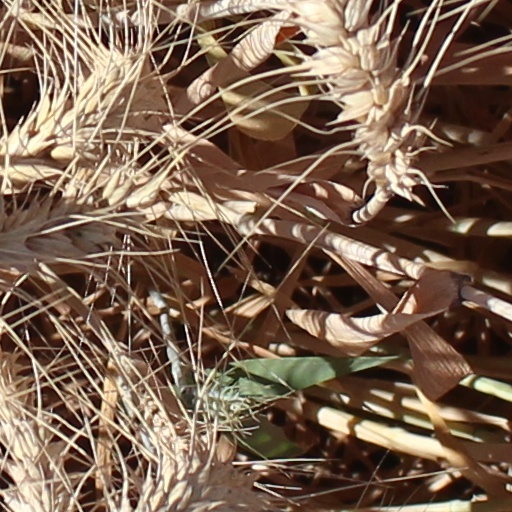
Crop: wheat